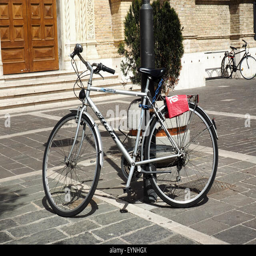
a silver bicycle chained to a pole in a piazza